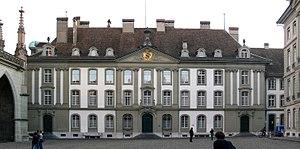
La liste représente les territoires de la ville et république de Berne jusqu'en 1798.
Cette liste présente la moitié des biens culturels d'importance nationale dans le canton de Berne. Cette liste correspond à l'édition 2009 de l'Inventaire Suisse des biens culturels d'importance nationale pour le canton de Berne. Il est trié par commune et inclus : 345 bâtiments séparés, 43 collections et 30 sites archéologiques et 4 cas particuliers.